Pygmy hippopotamus

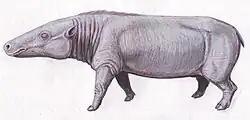
Anthracotheres like "Anthracotherium" resembled pygmy hippos and are among their likely ancestors.

The evolution of the pygmy hippopotamus is most often studied in the context of its larger cousin. Both species were long believed to be most closely related to the family Suidae (pigs and hogs) or Tayassuidae (peccaries), but research within the last 10 years has determined that pygmy hippos and hippos are most closely related to cetaceans (whales and dolphins). Hippos and whales shared a common semi-aquatic ancestor that branched off from other artiodactyls around .